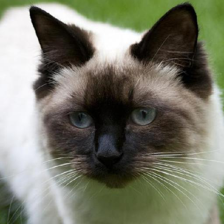
Label: animals